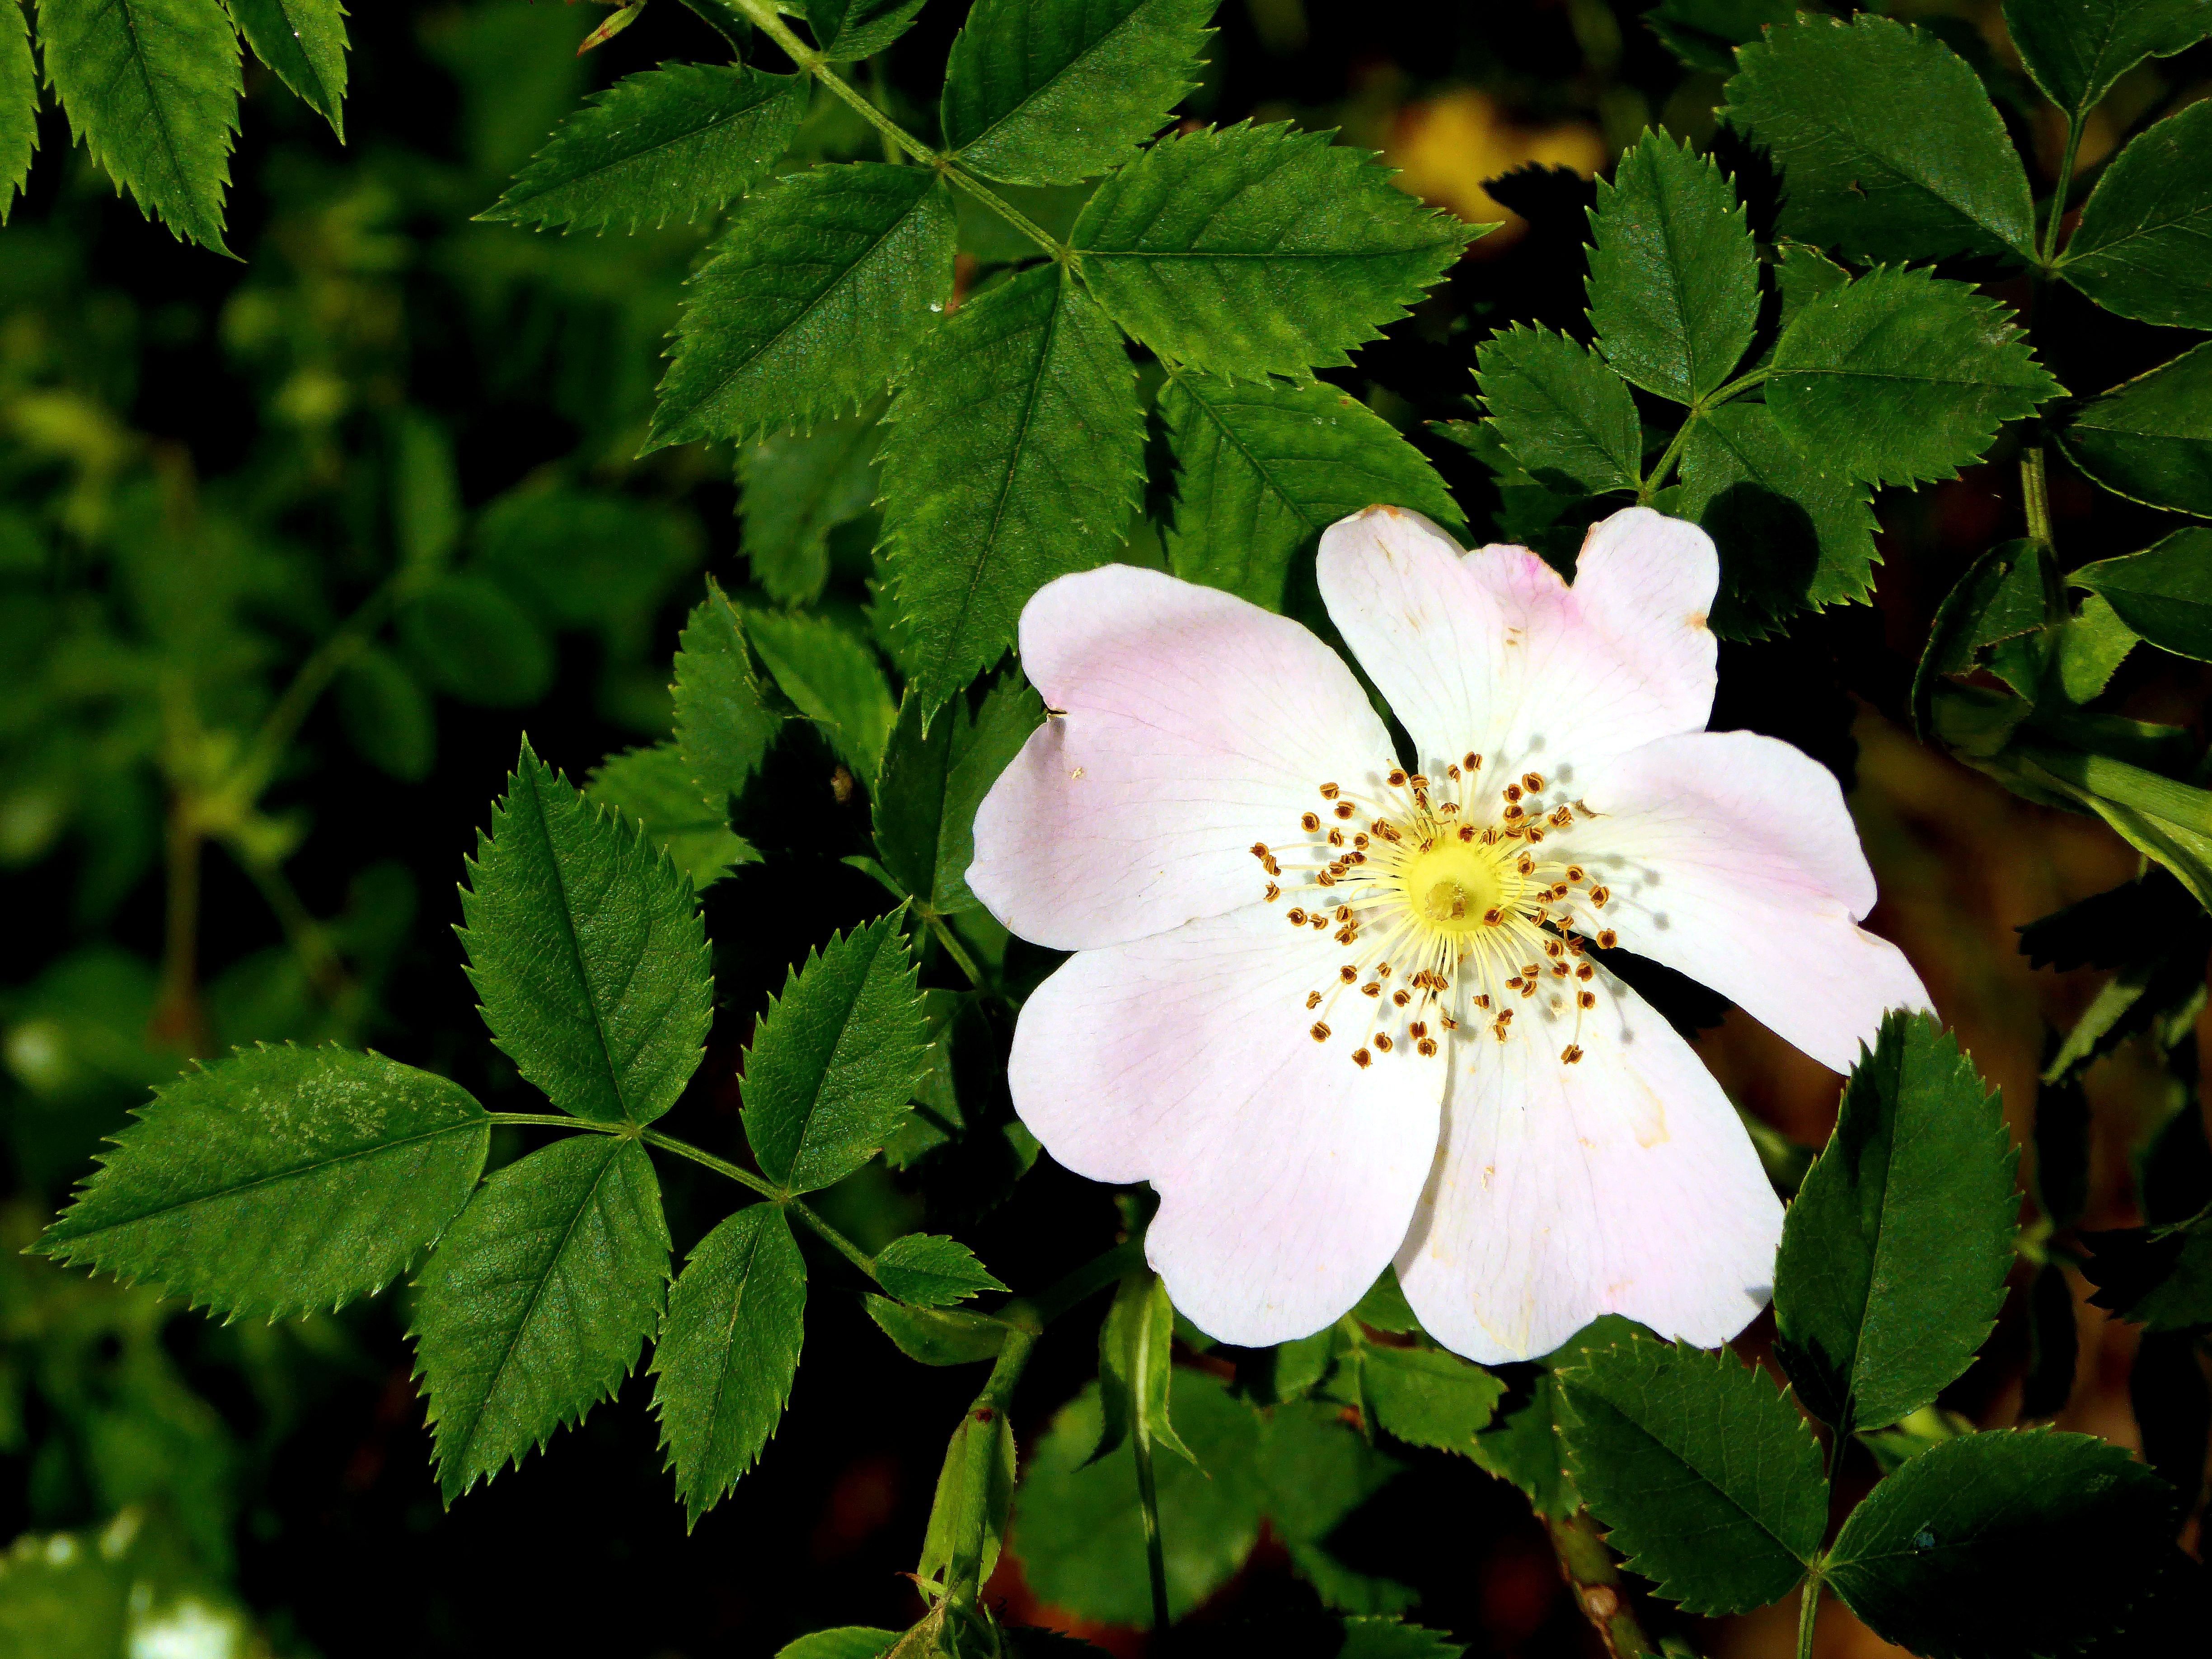
nature, branch, blossom, plant, white, flower, petal, bloom, rose, botany, pink, close, flora, shrub, wild rose, rosa canina, flowering plant, garden roses, rose family, rosa rugosa, burnet rose, land plant, rose order, rosa rubiginosa, multiflora rose, prickly rose